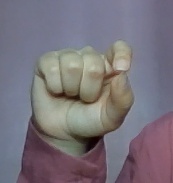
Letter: fa